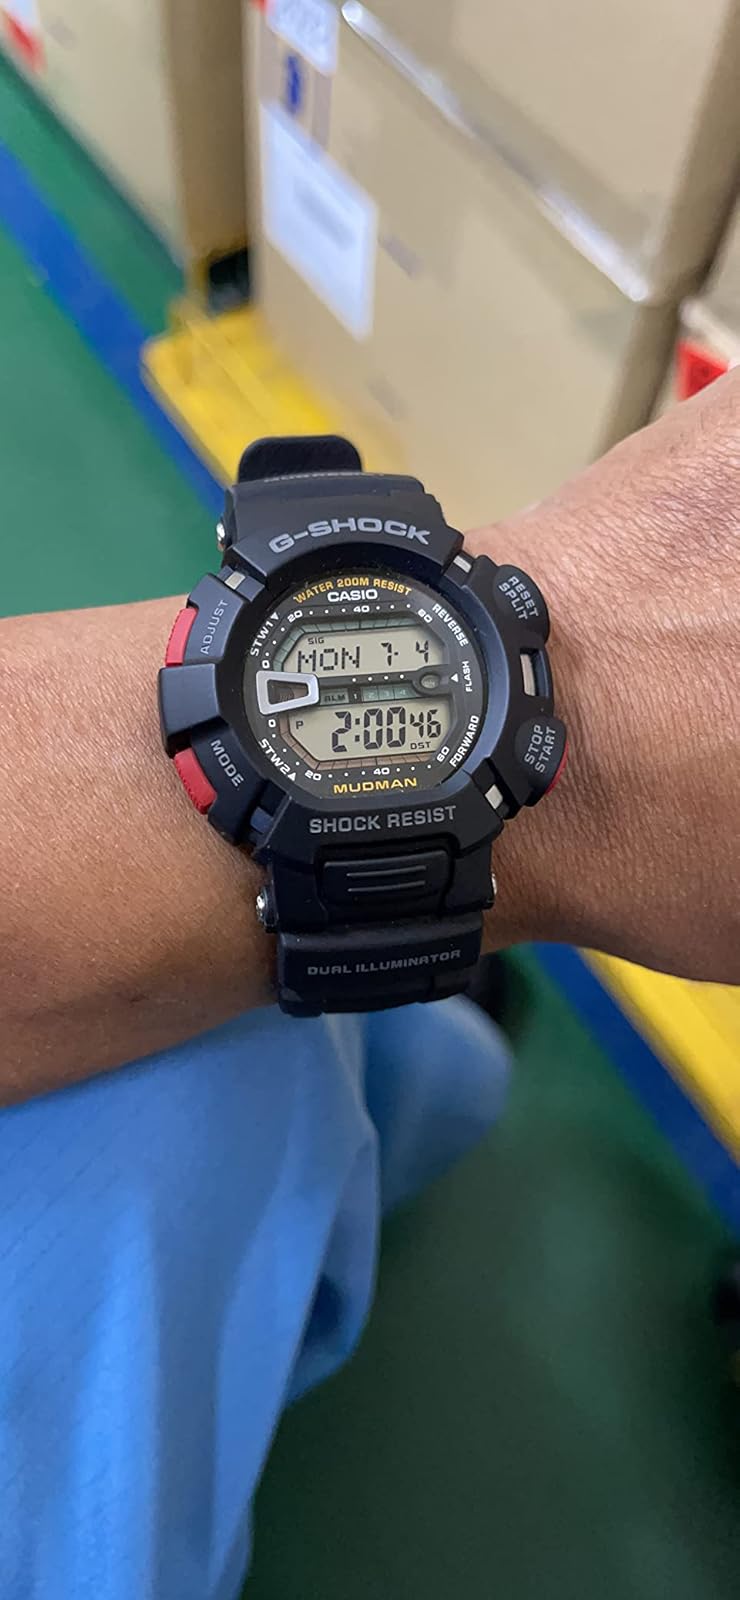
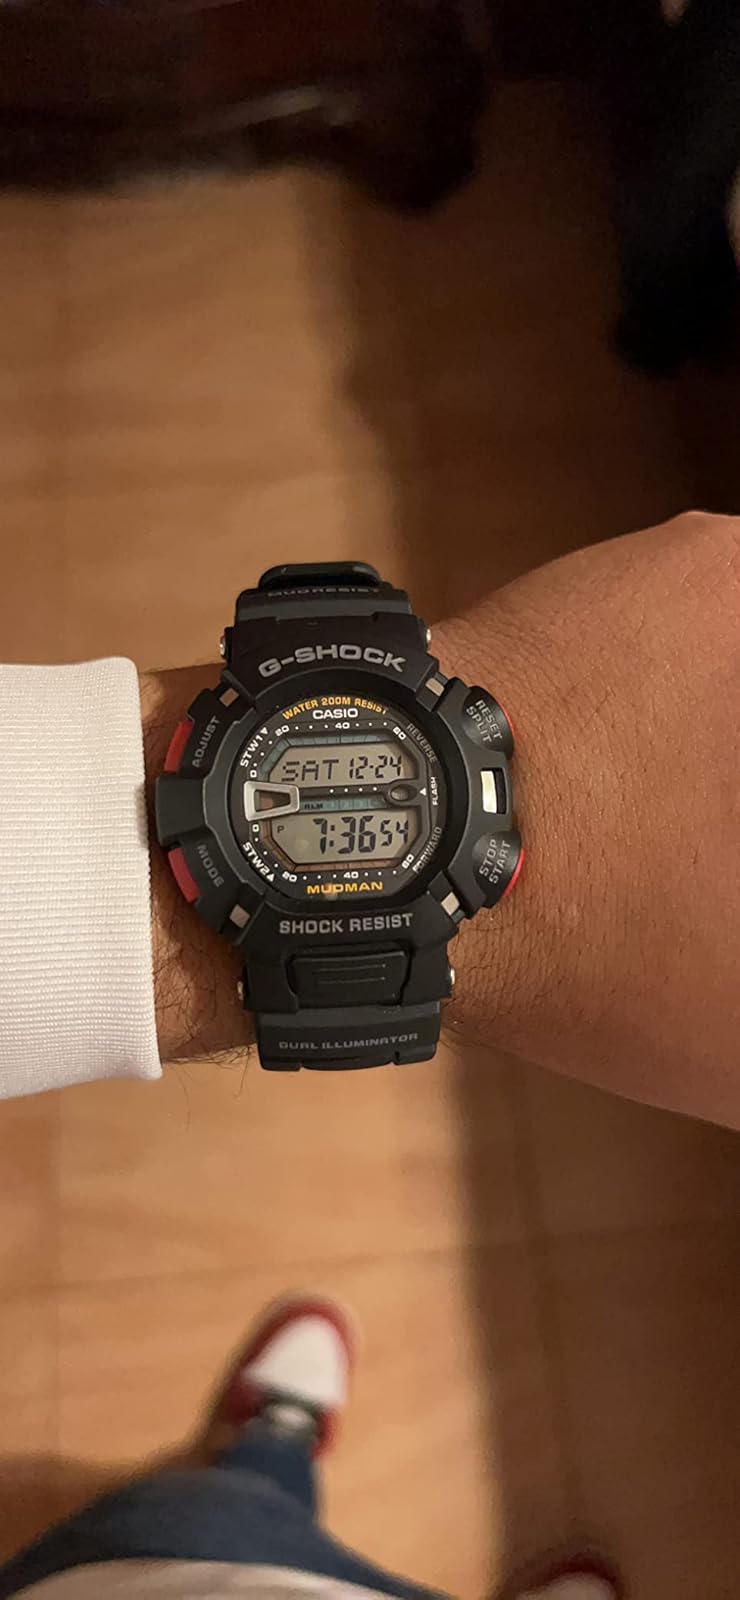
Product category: accessories_watch
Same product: yes